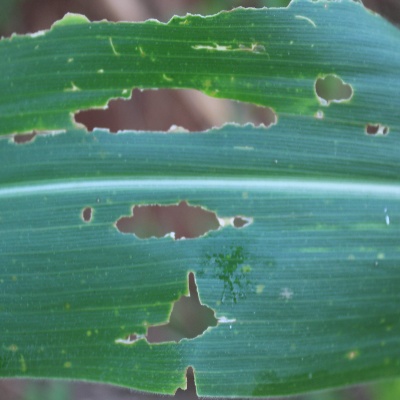
Crop: Maize
Condition: leaf beetle